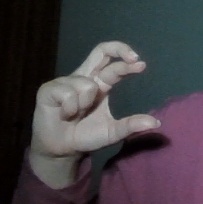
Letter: thal